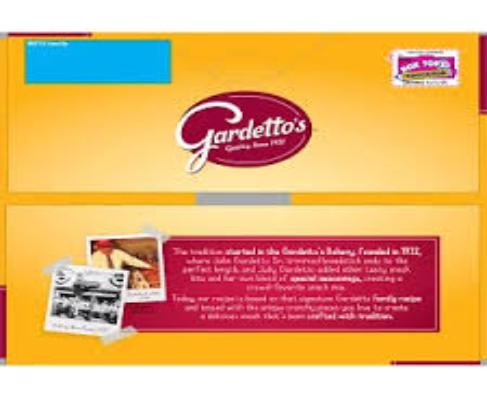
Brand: Gardetto's
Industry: Food